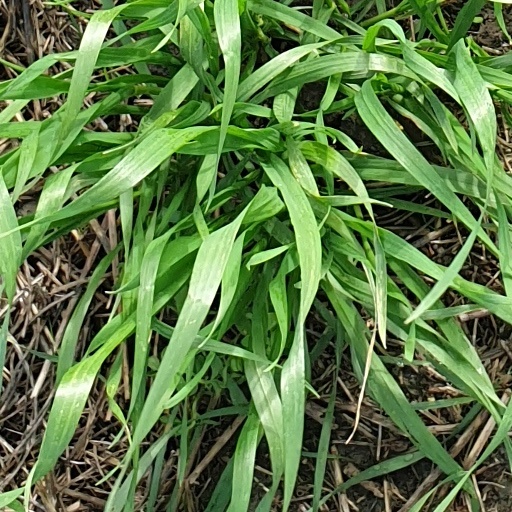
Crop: wheat